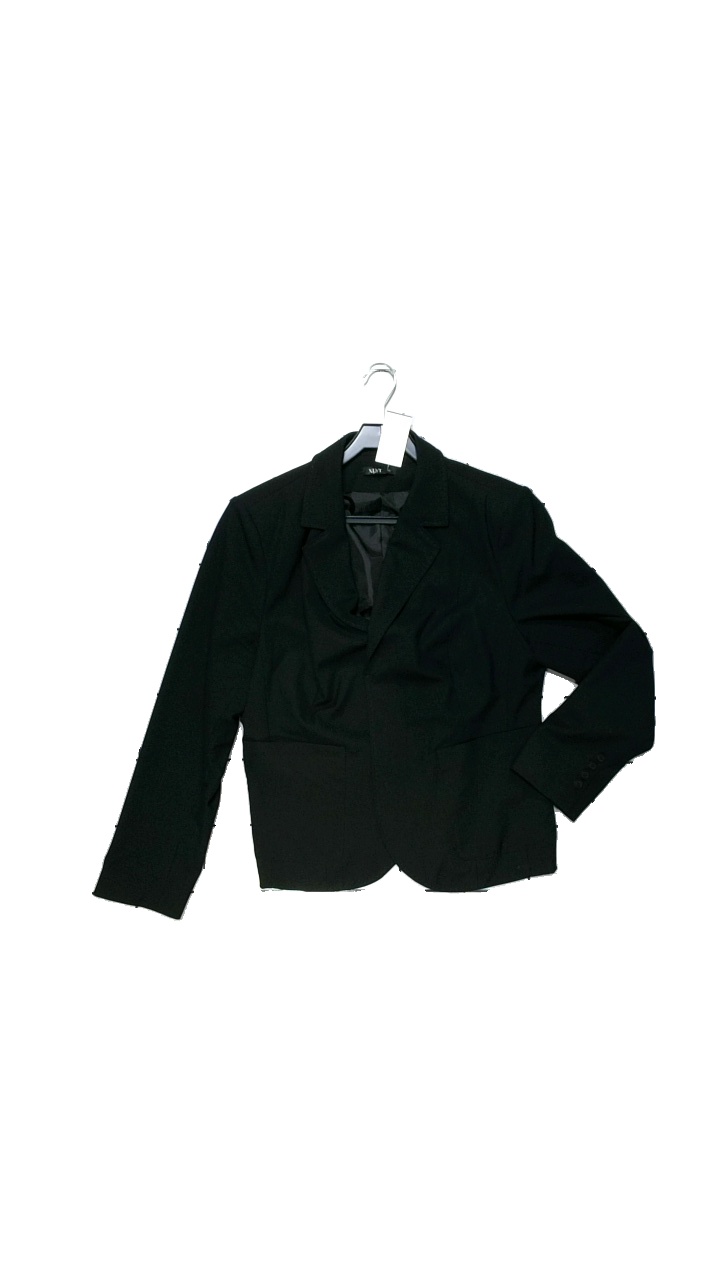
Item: Blazer (Ladies)
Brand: Xlnt (kappahl)
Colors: Black
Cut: Regular
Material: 65%Polyester,34%Viscos,4%elastan
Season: All
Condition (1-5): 4
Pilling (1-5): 4
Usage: Reuse
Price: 150-250